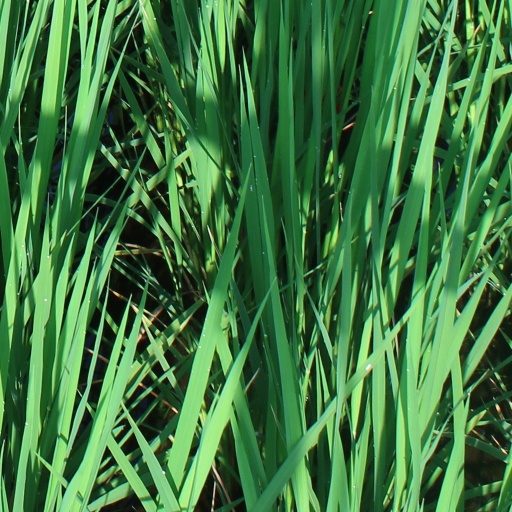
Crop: rice